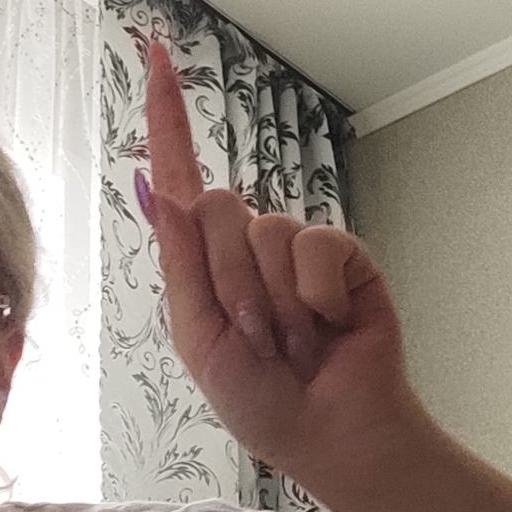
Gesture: one